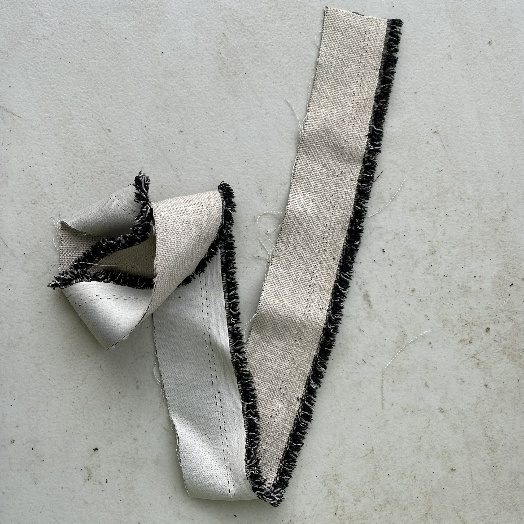
Label: Textile Trash